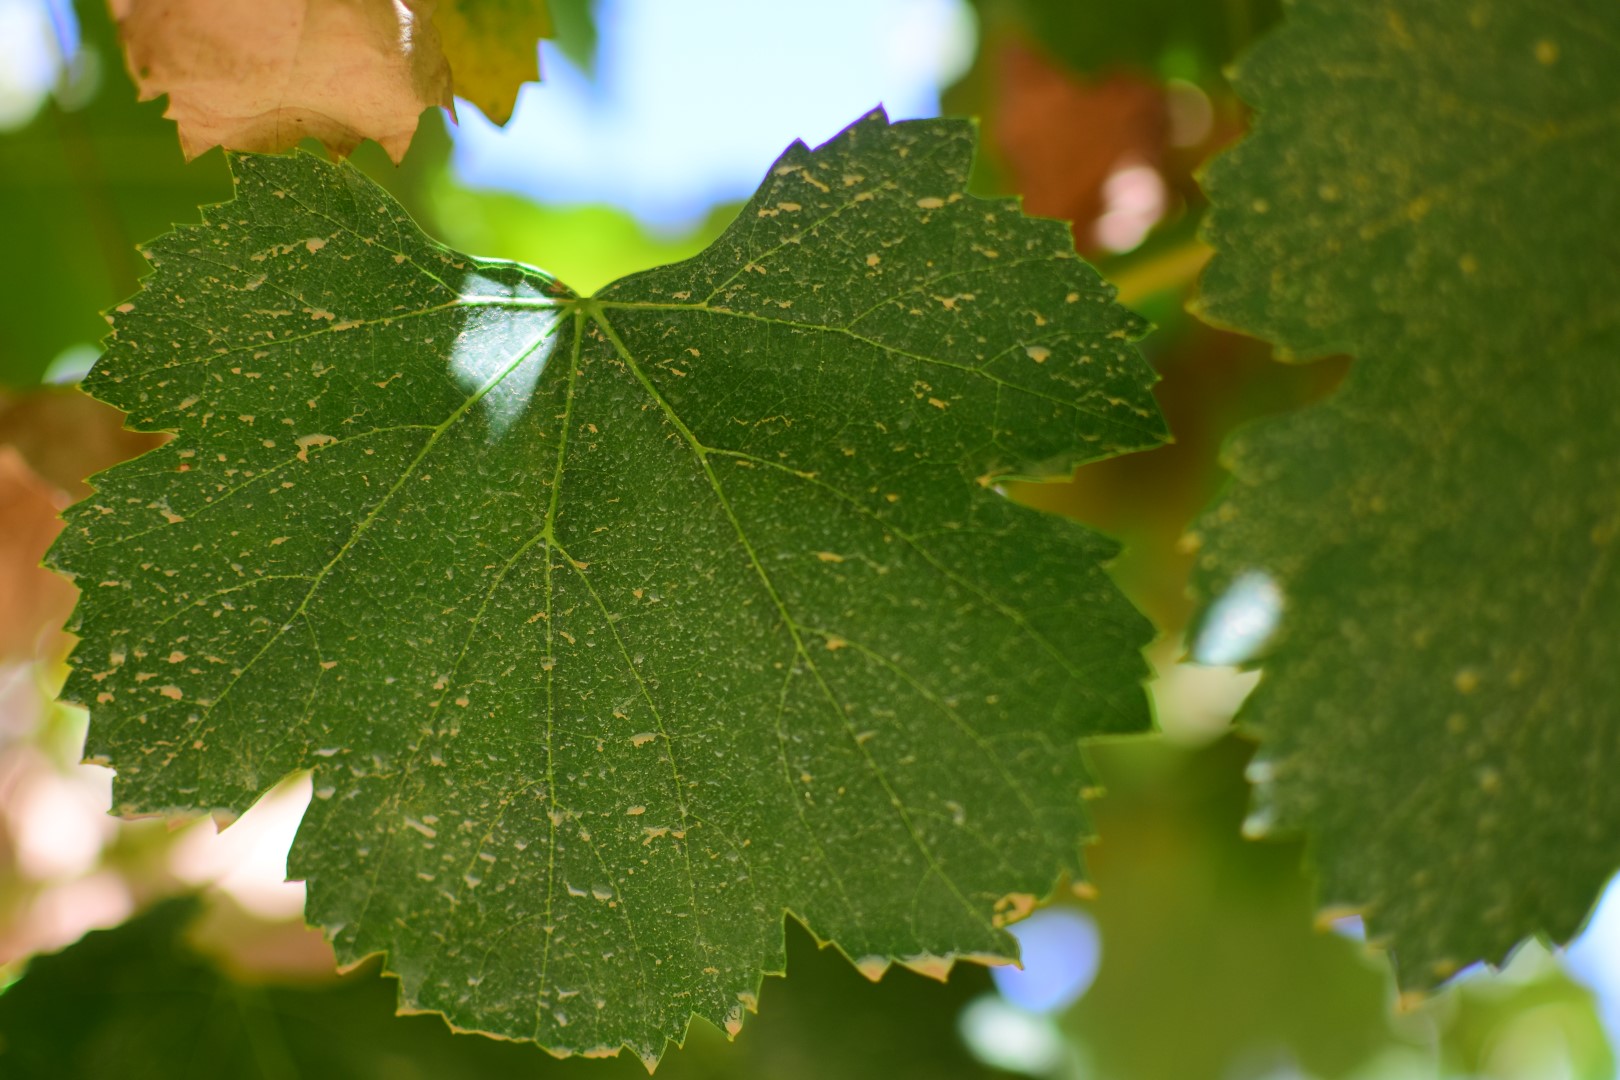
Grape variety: Frinsi